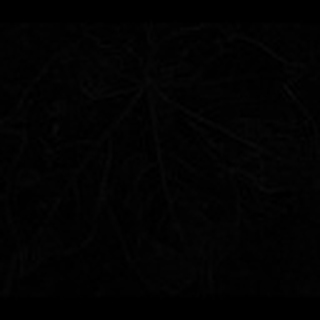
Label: cotton_target_spot